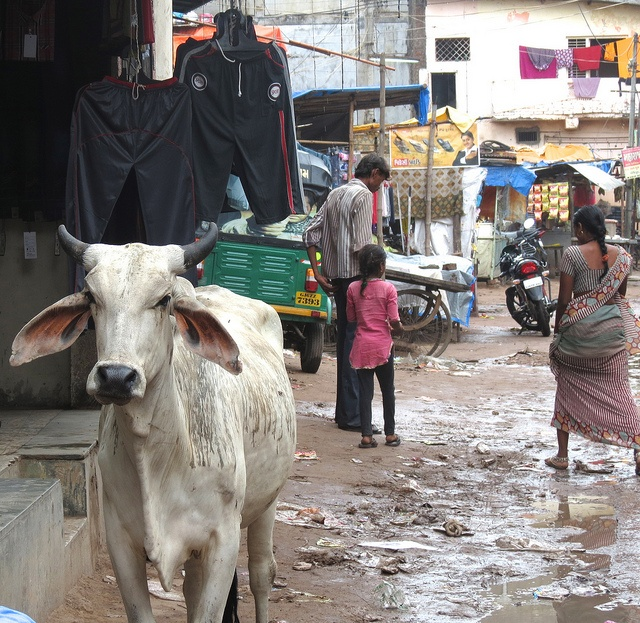
The family is walking down the street as a goat passes the other direction.
People standing in the dirt of a small village.
there are many people walking along this very small street
A white large cow on a city street.
A goat stands in the mud in an outdoor market.